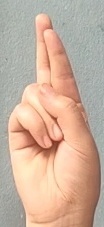
ASL sign: R